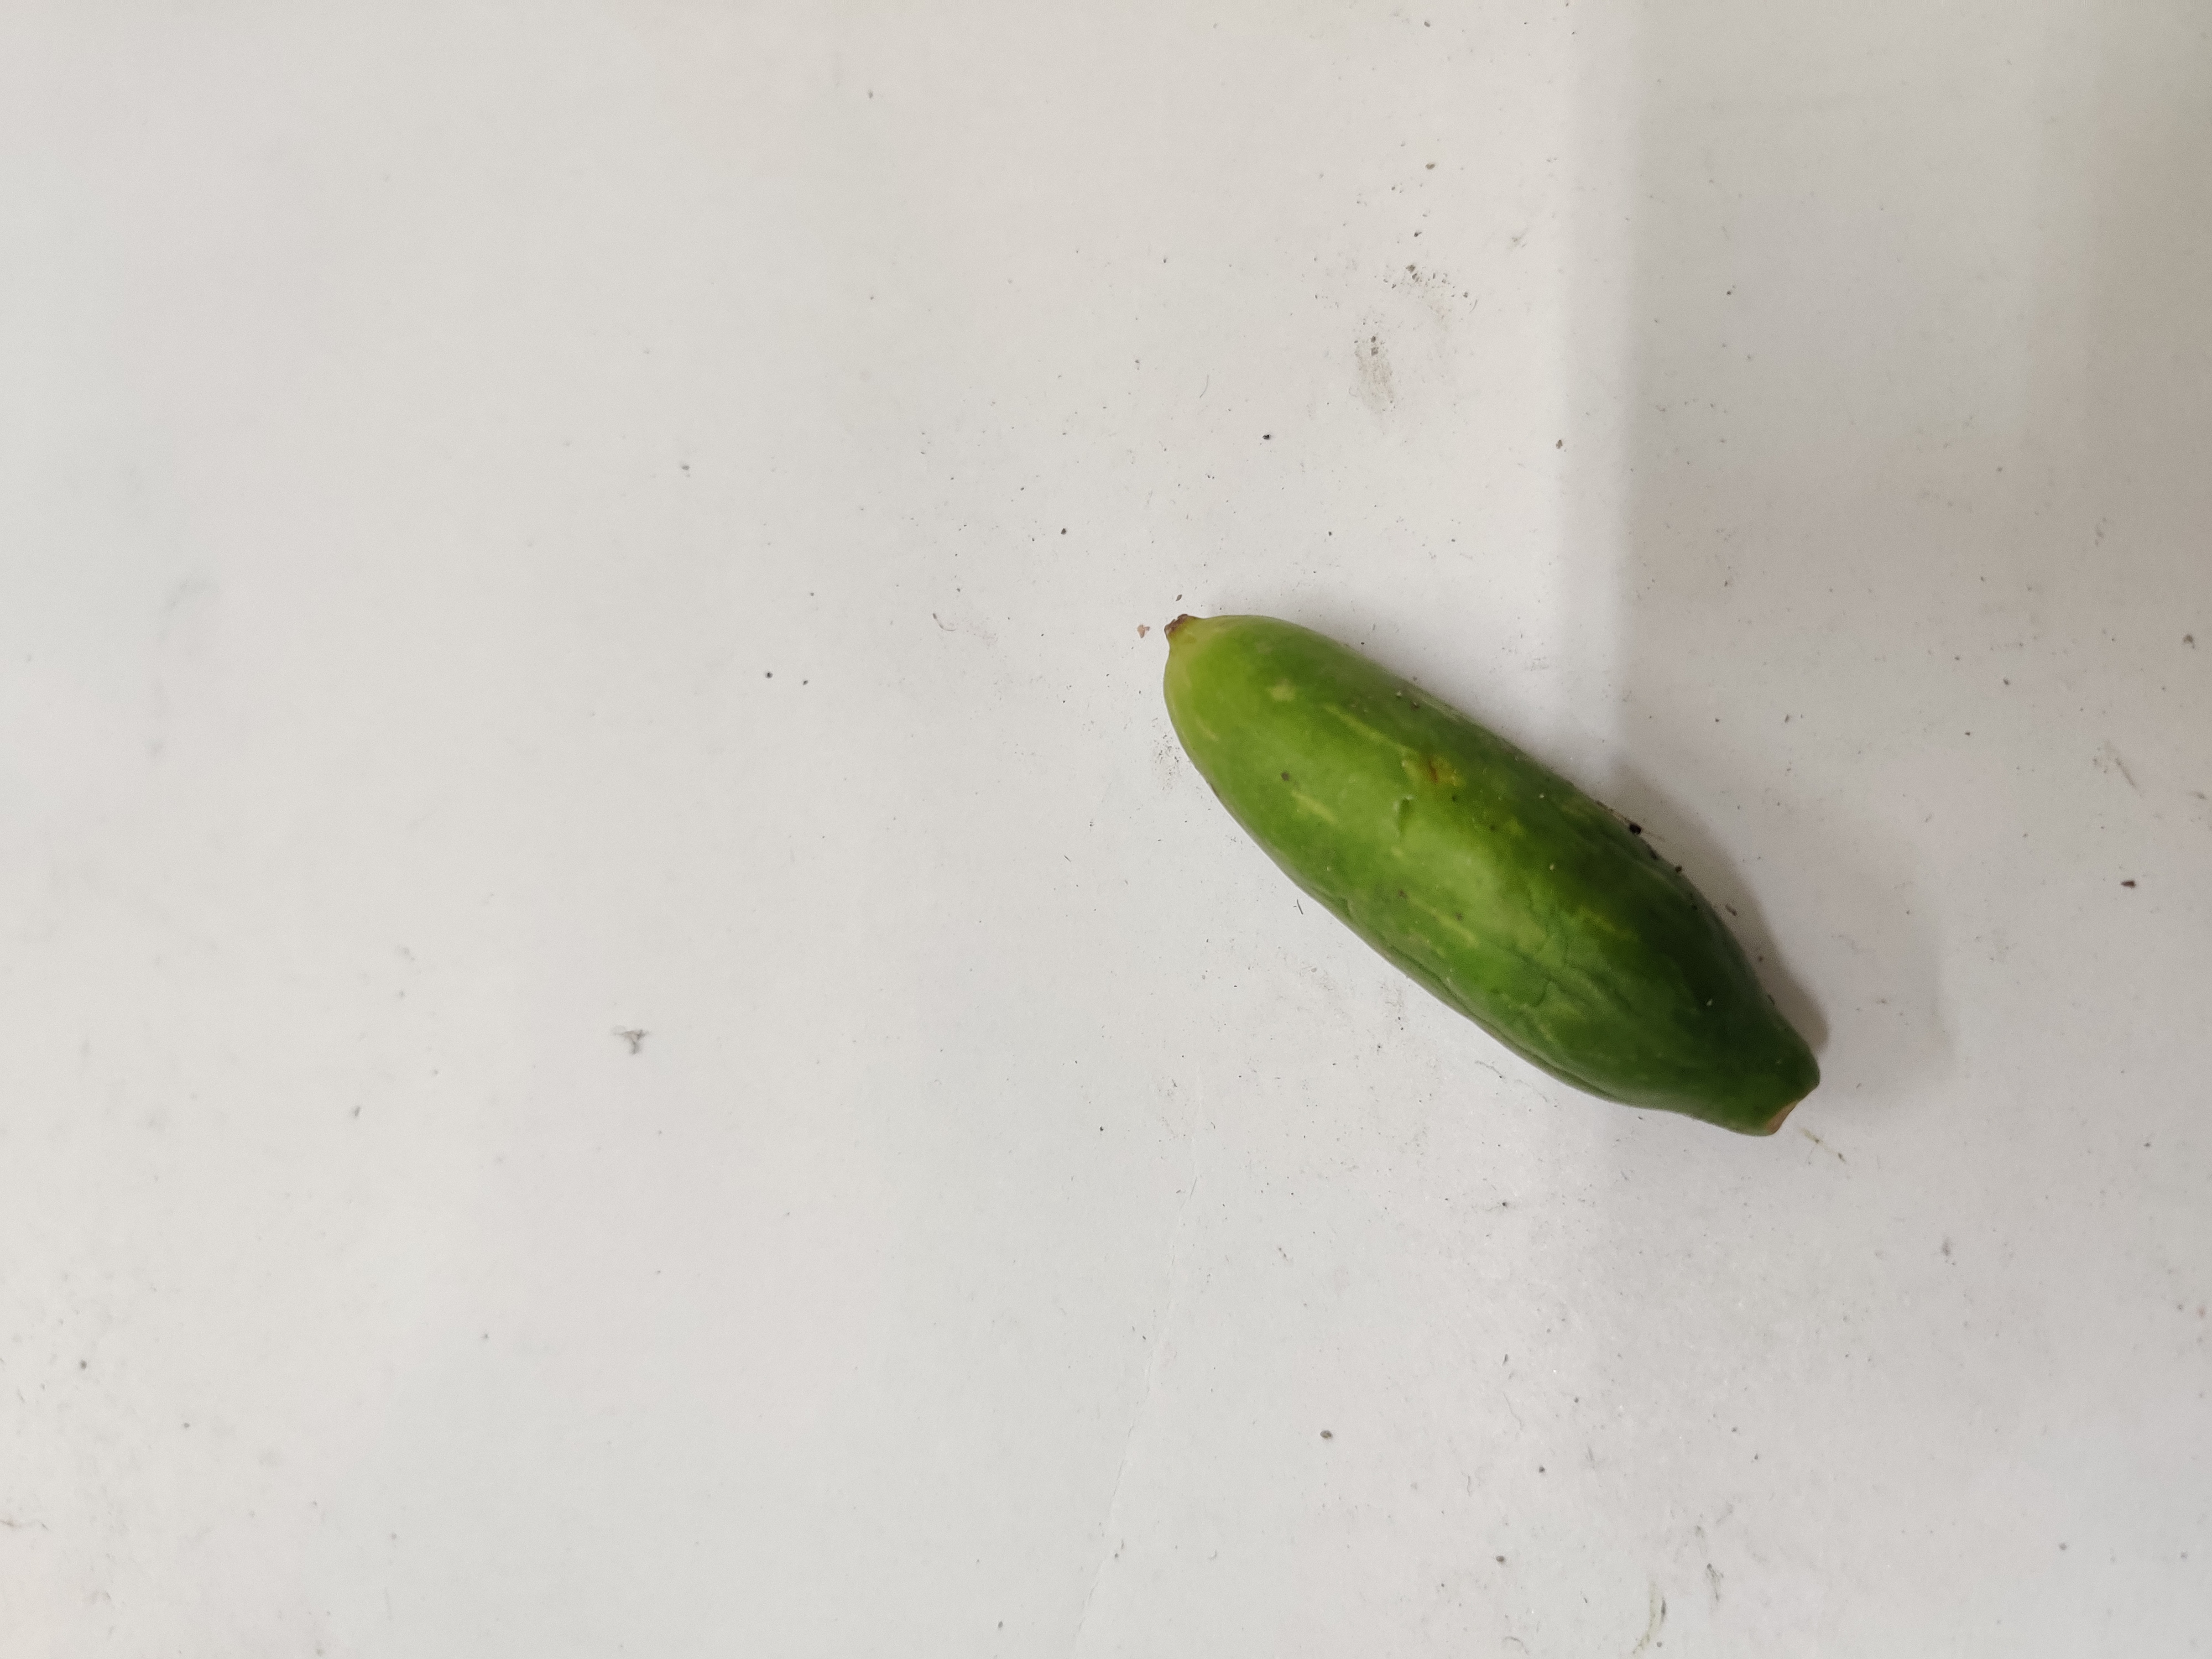
Crop: Ivy Gourd
Condition: Damaged